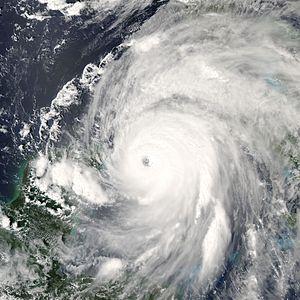
Un ouragan capverdien est un cyclone tropical de l'Atlantique nord dont on peut retracer l'origine à proximité des îles du Cap-Vert, près de l'Afrique de l'ouest. Ils sont en général les plus intenses ouragans de ce bassin car ils passent une longue période au-dessus d'eau très chaude, dont ils puisent l'énergie, sans rencontrer de terres pour les dissiper par friction.
La saison cyclonique 2004 dans l'océan Atlantique nord commence officiellement le 1ᵉʳ juin 2004 et se finit le 30 novembre 2004. Ces dates conventionnelles délimitent la période durant laquelle il est le plus probable qu'un cyclone tropicale se forme. Dans les faits, elle débuta tardivement avec l'Alex qui se forma le 31 juillet. Elle se termina également tardivement en raison de la formation d'Otto le dernier jour de la période « officielle » et qui se prolongea durant quelques jours au début du mois de décembre. La saison fut particulièrement active. l'une des raisons est le passage de l'AMO en phase positive depuis 1995 qui réchauffe l'Océan Atlantique nord. Cet effet a peut-être été accentué dans une certaine mesure par le récent réchauffement climatique. Des anomalies de pression sur l'Est de l'Atlantique ont forcé les ouragans à avoir une trajectoire très à l'Ouest. Ainsi, il existe un vide où seules Nicole et